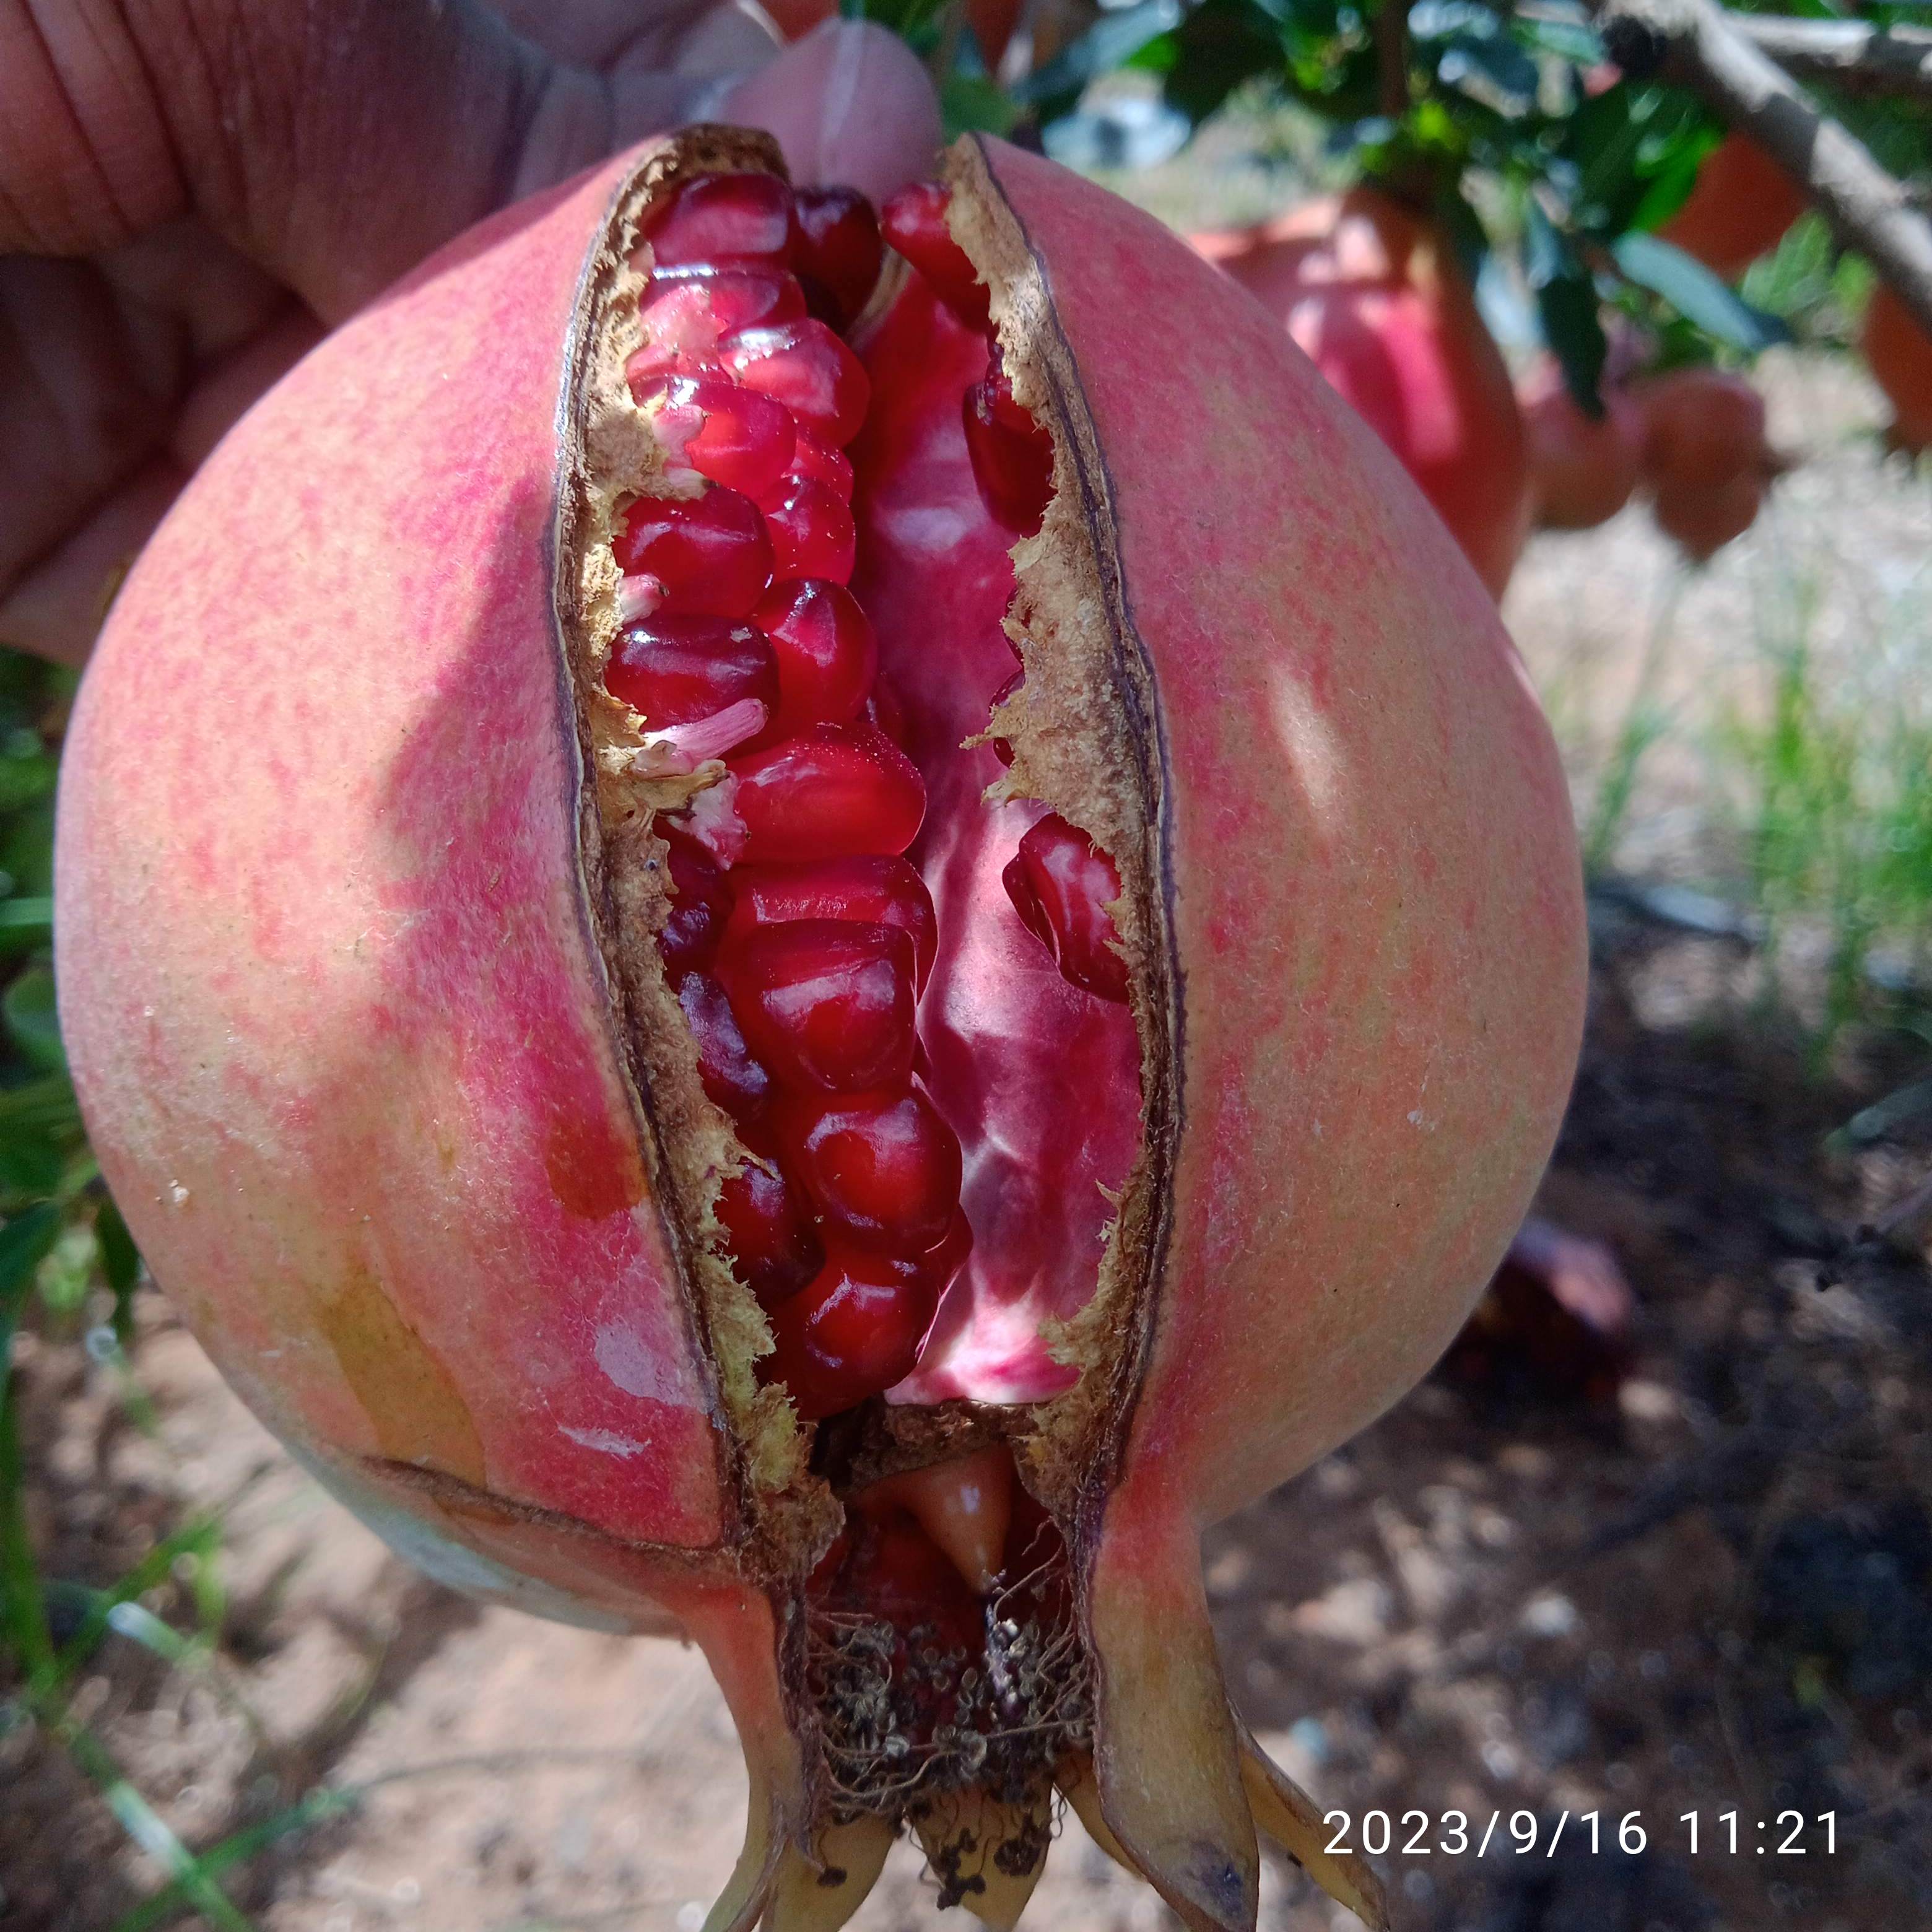
Label: Bacterial_Blight